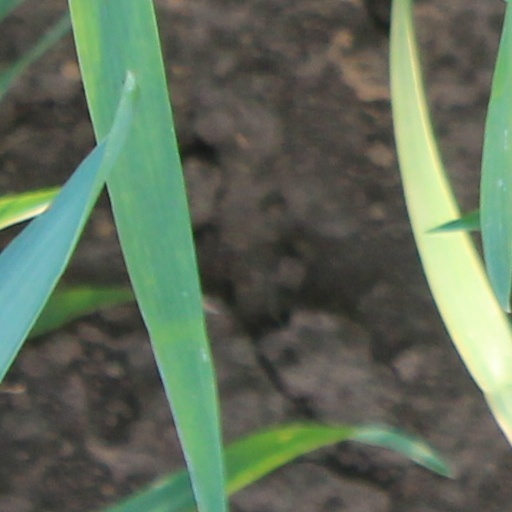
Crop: wheat